Bear Brook State Park Civilian Conservation Corps Camp Historic District

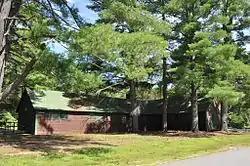

The Bear Brook State Park Civilian Conservation Corps (CCC) Camp Historic District is the only surviving Civilian Conservation Corps work camp in New Hampshire. Located in Bear Brook State Park, in Allenstown, the camp's facilities have been adaptively reused to provide space for park administration and a small museum. It is located in the northwestern portion of the park, south of Deerfield Road. It is also believed to be one of the few relatively intact CCC camps in the nation. The district was listed on the National Register of Historic Places in 1992.